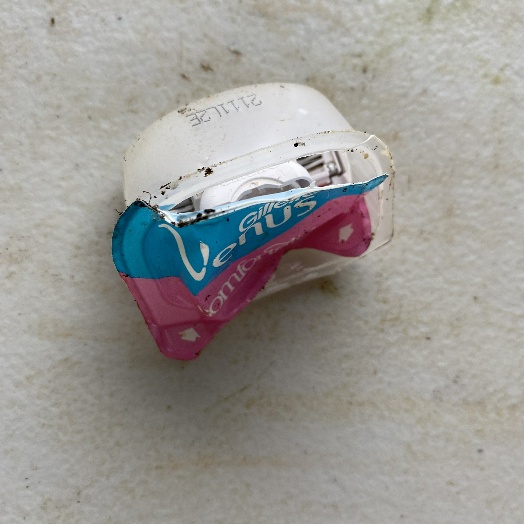
Label: Miscellaneous Trash